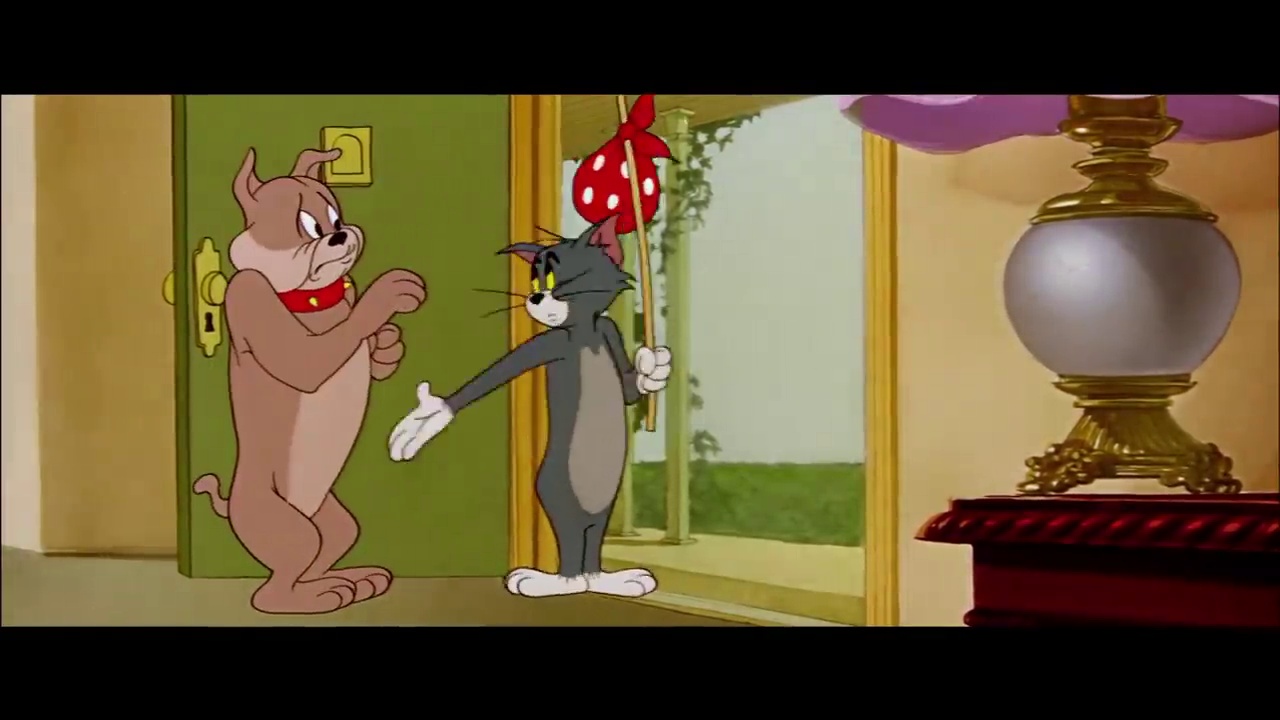
Portrait style: Cartoon Portrait